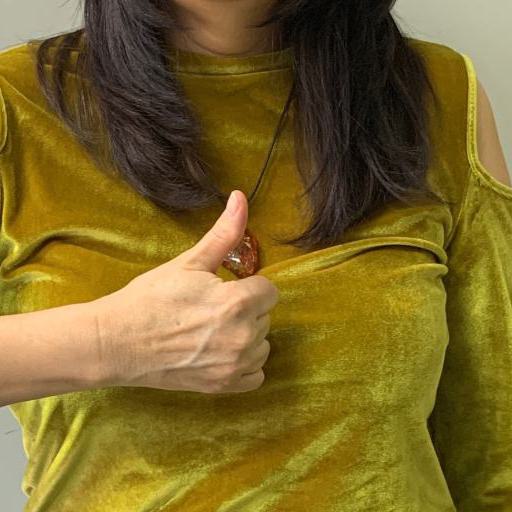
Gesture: like